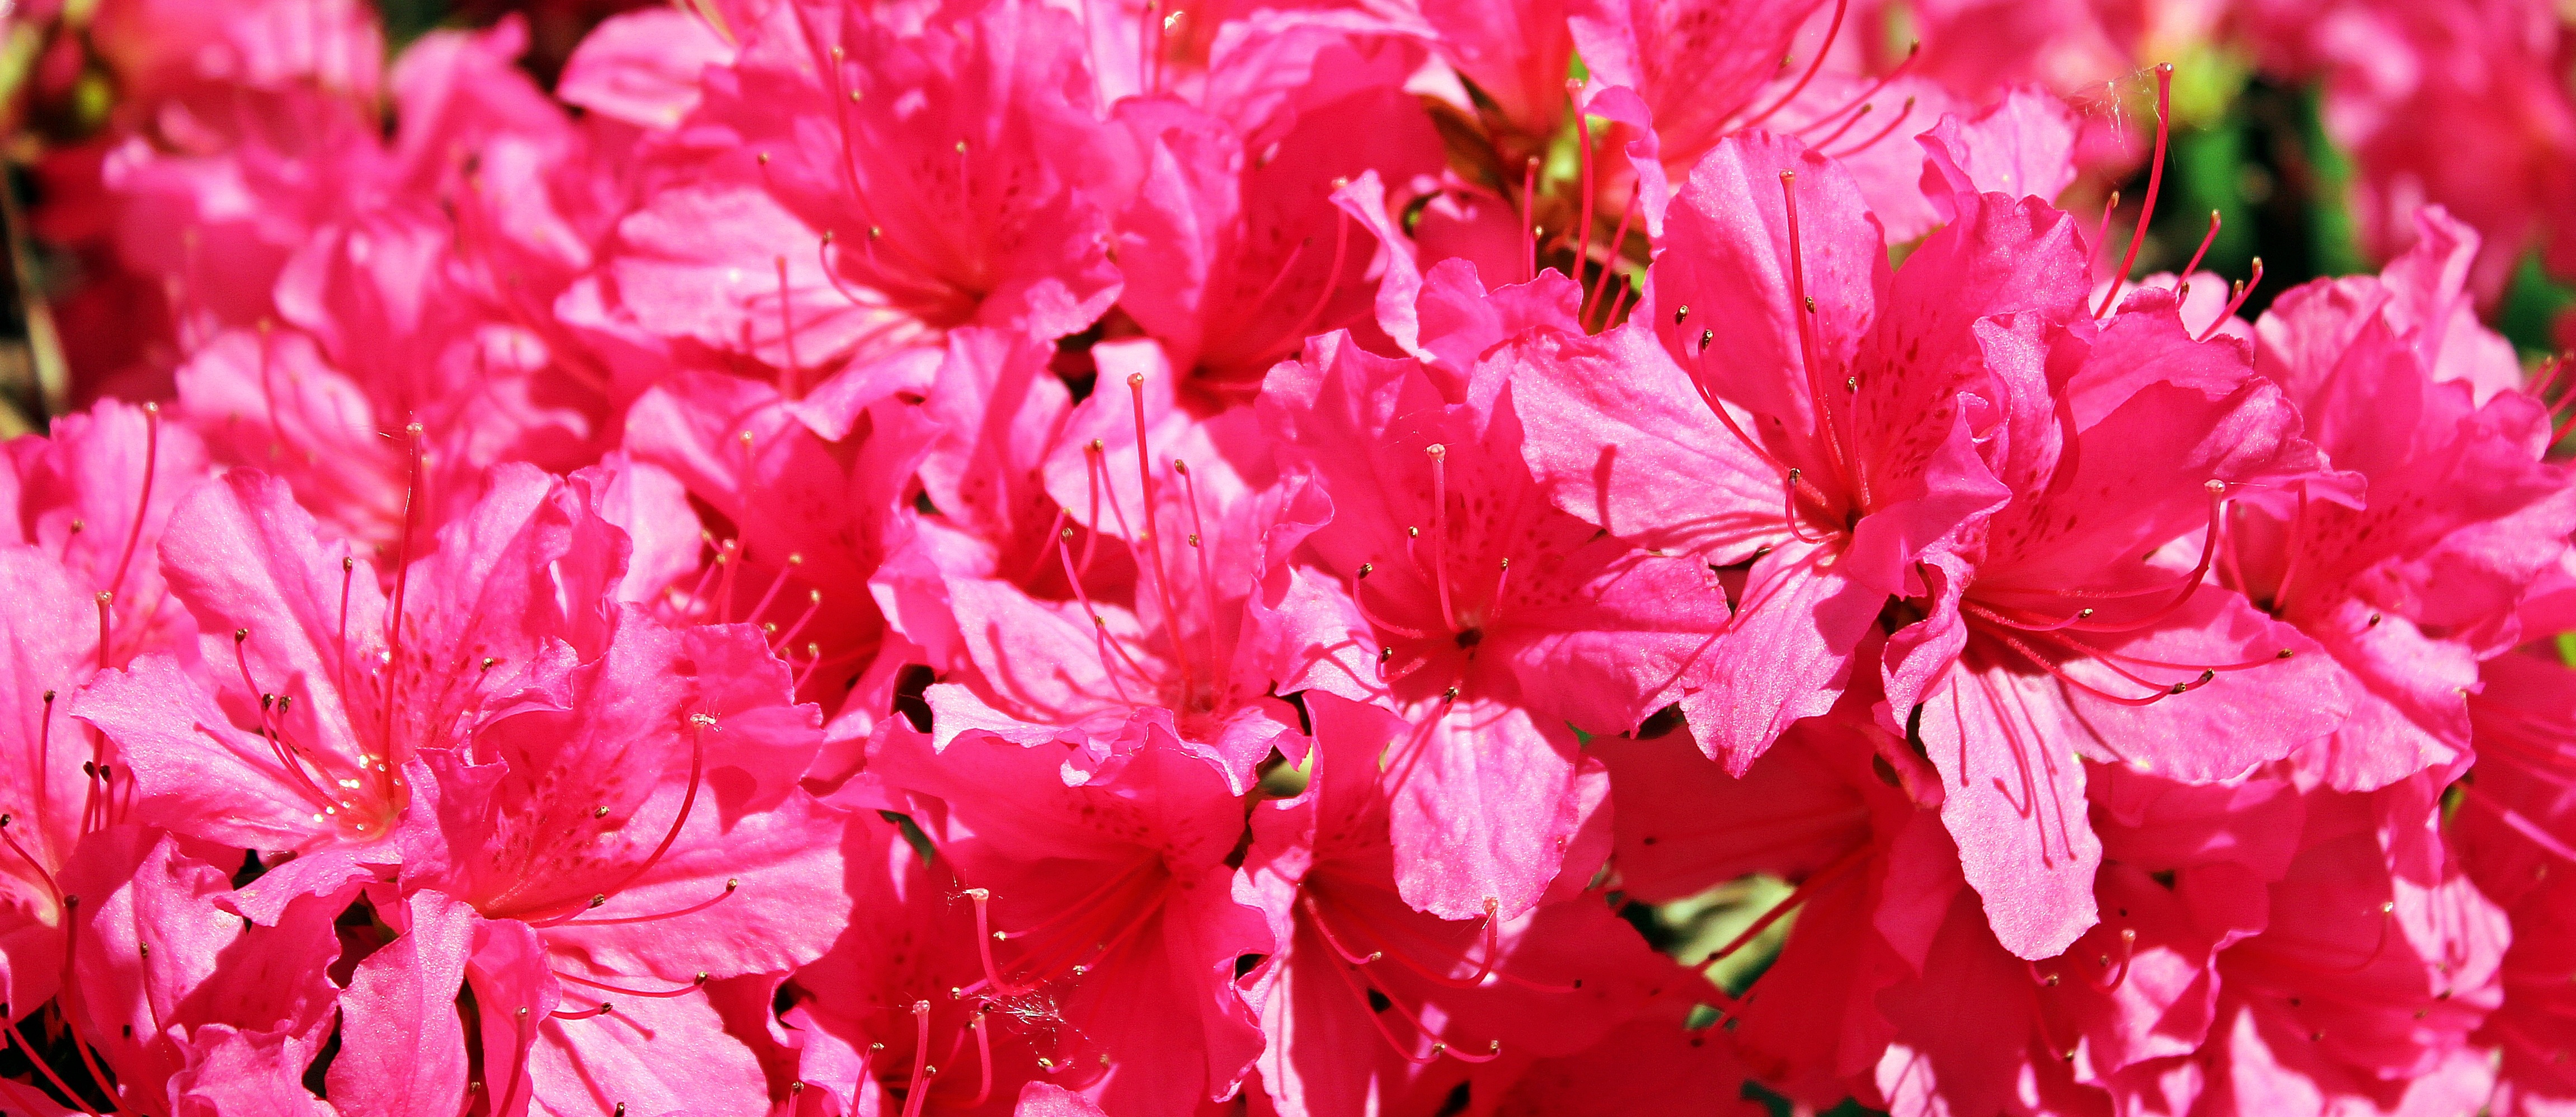
tree, blossom, plant, flower, petal, summer, bush, spring, garden, pink, flowers, background, shrub, bright, rhododendron, azalea, pink flowers, flowering plant, woody plant, land plant